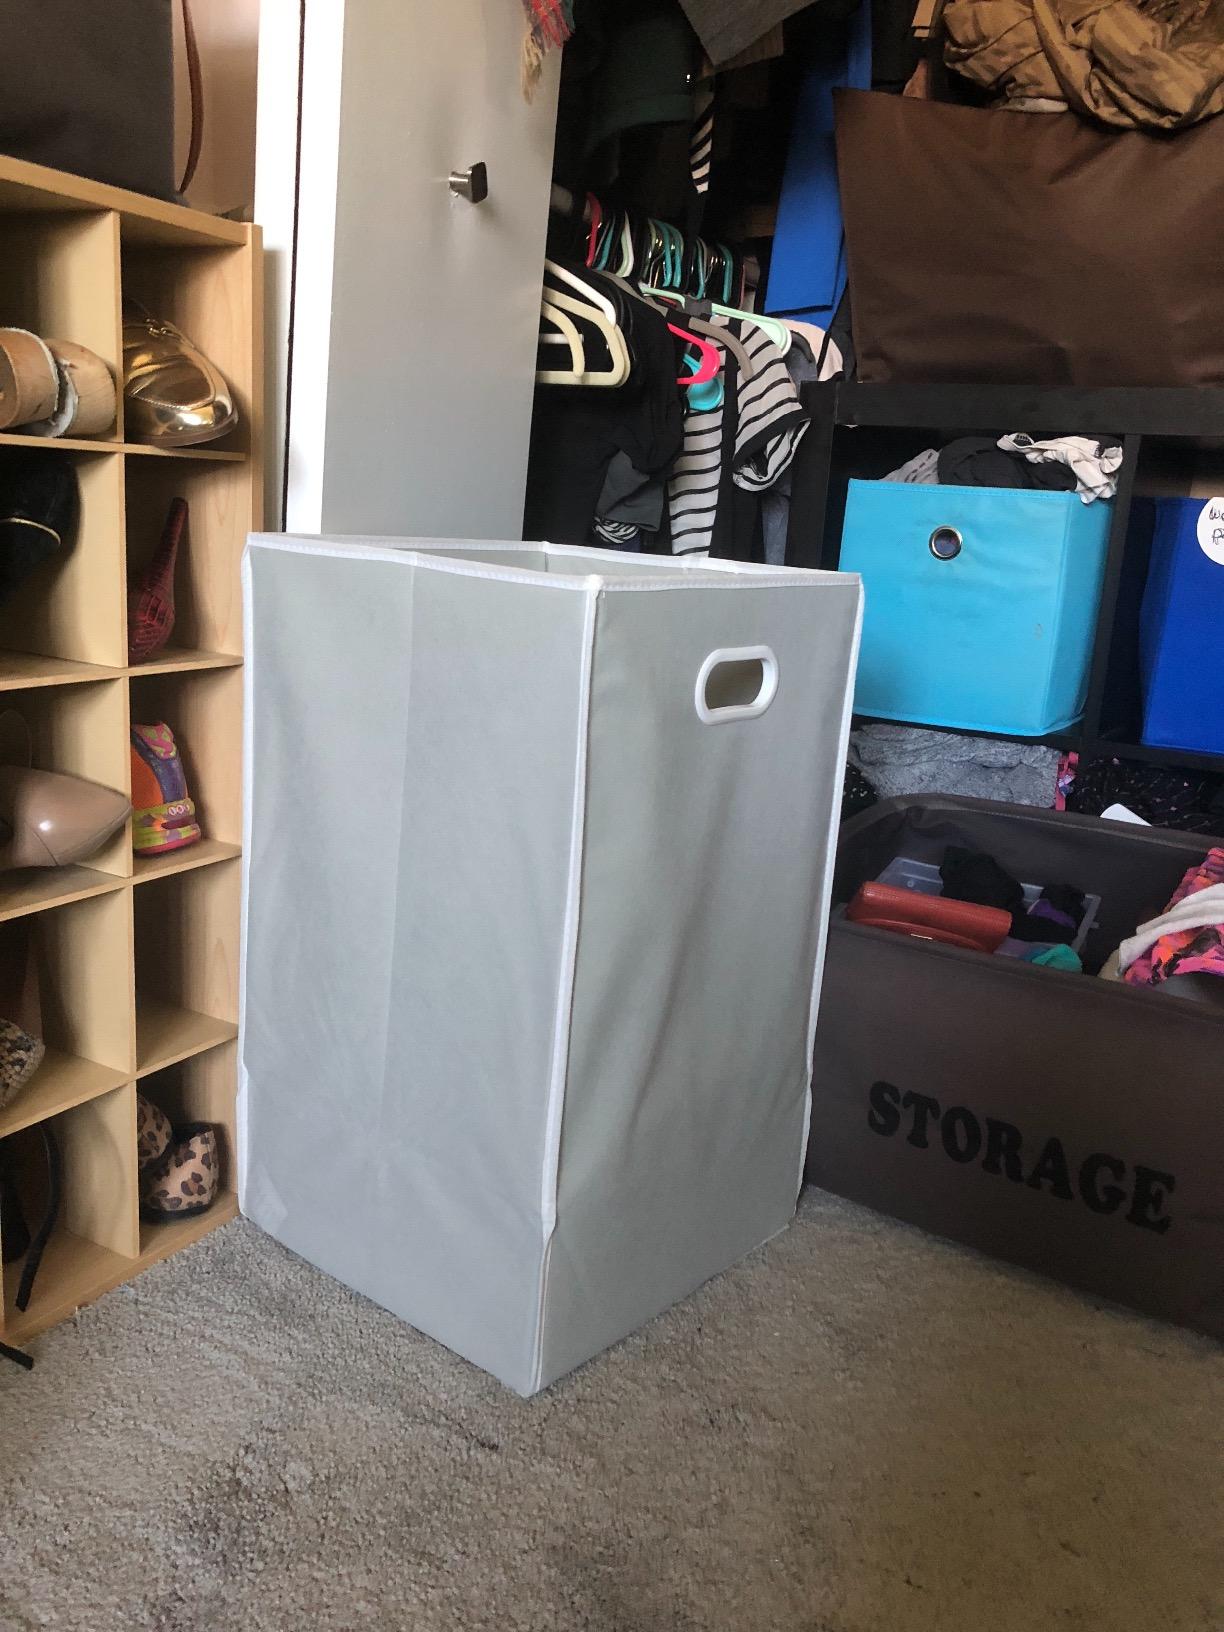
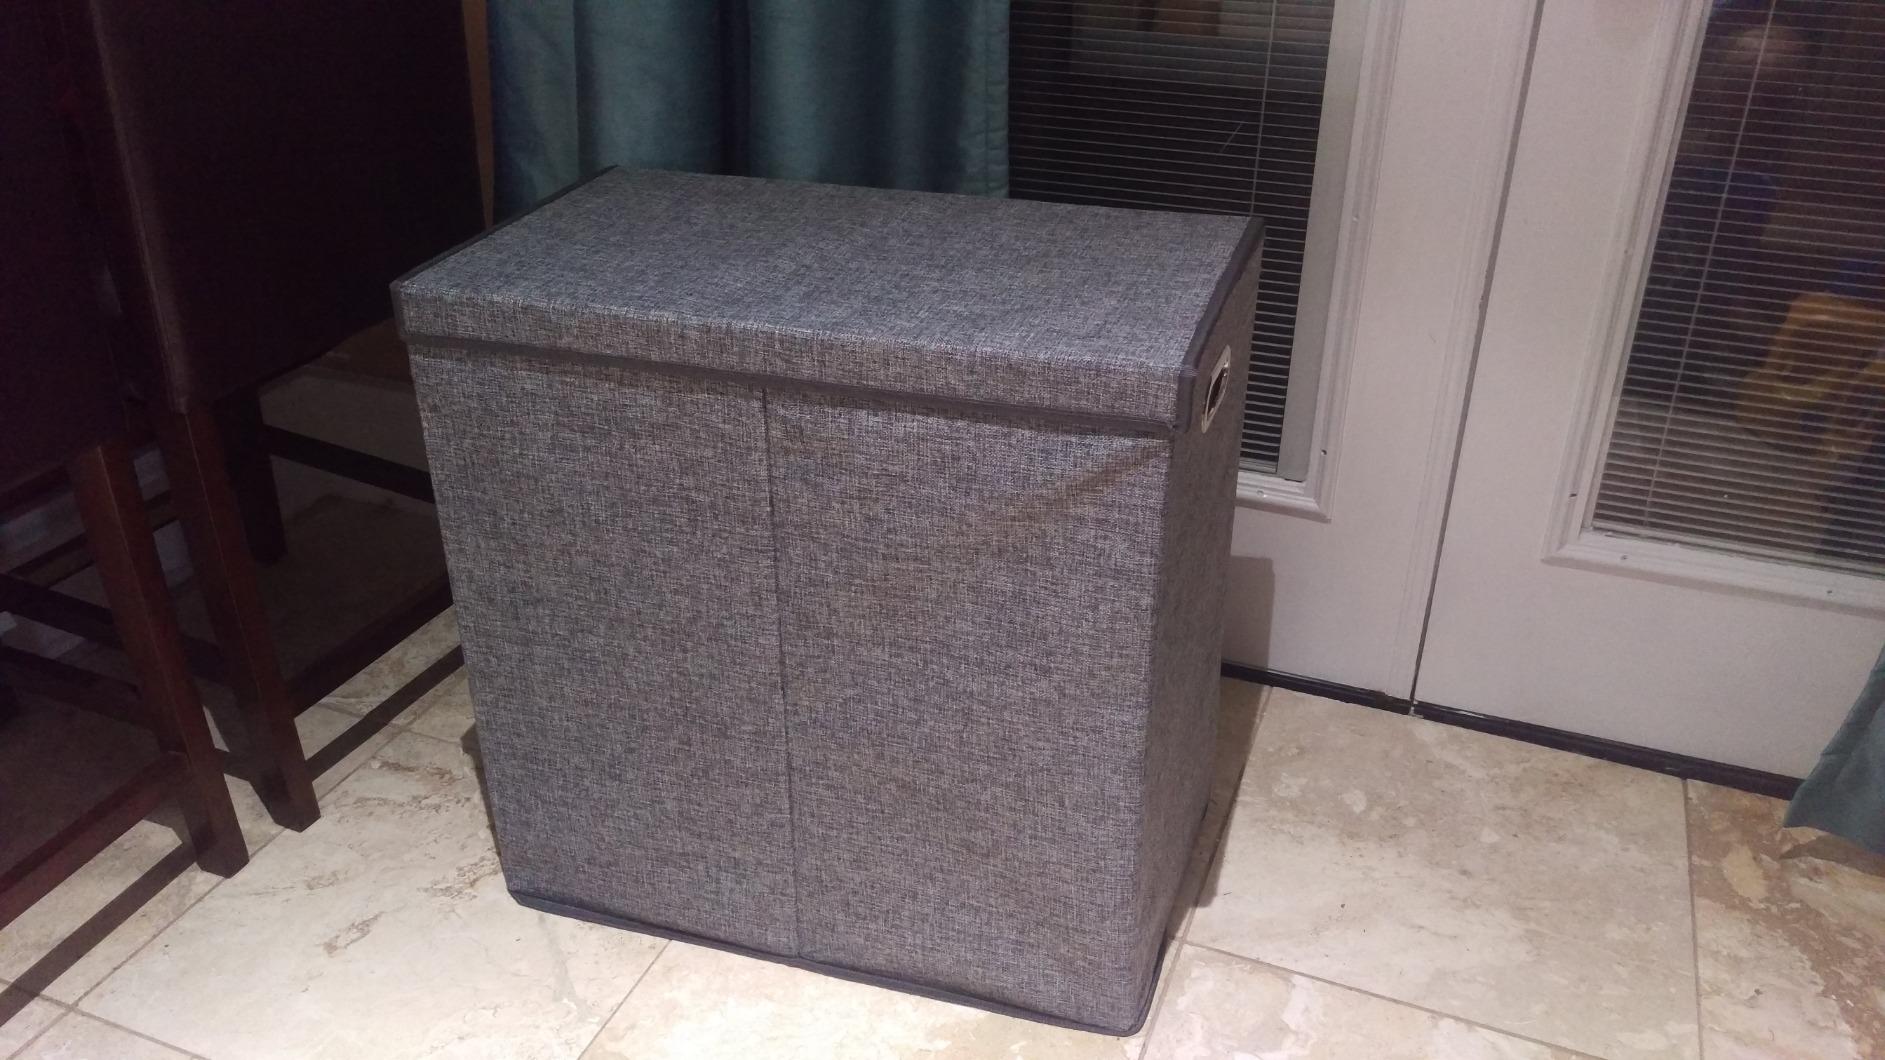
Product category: items_hamper
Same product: no